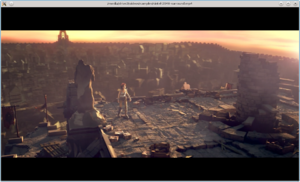
Libav est un projet logiciel qui produit des bibliothèques et des programmes libres pour la manipulation de données multimédia.